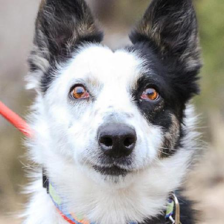
Label: animals